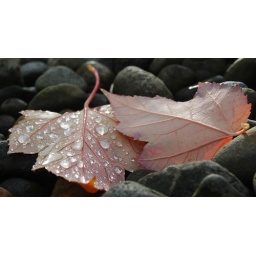
Orange and yellow fall leaves in the rocks at building 8 in Redmond, Washington Nov, 2006.